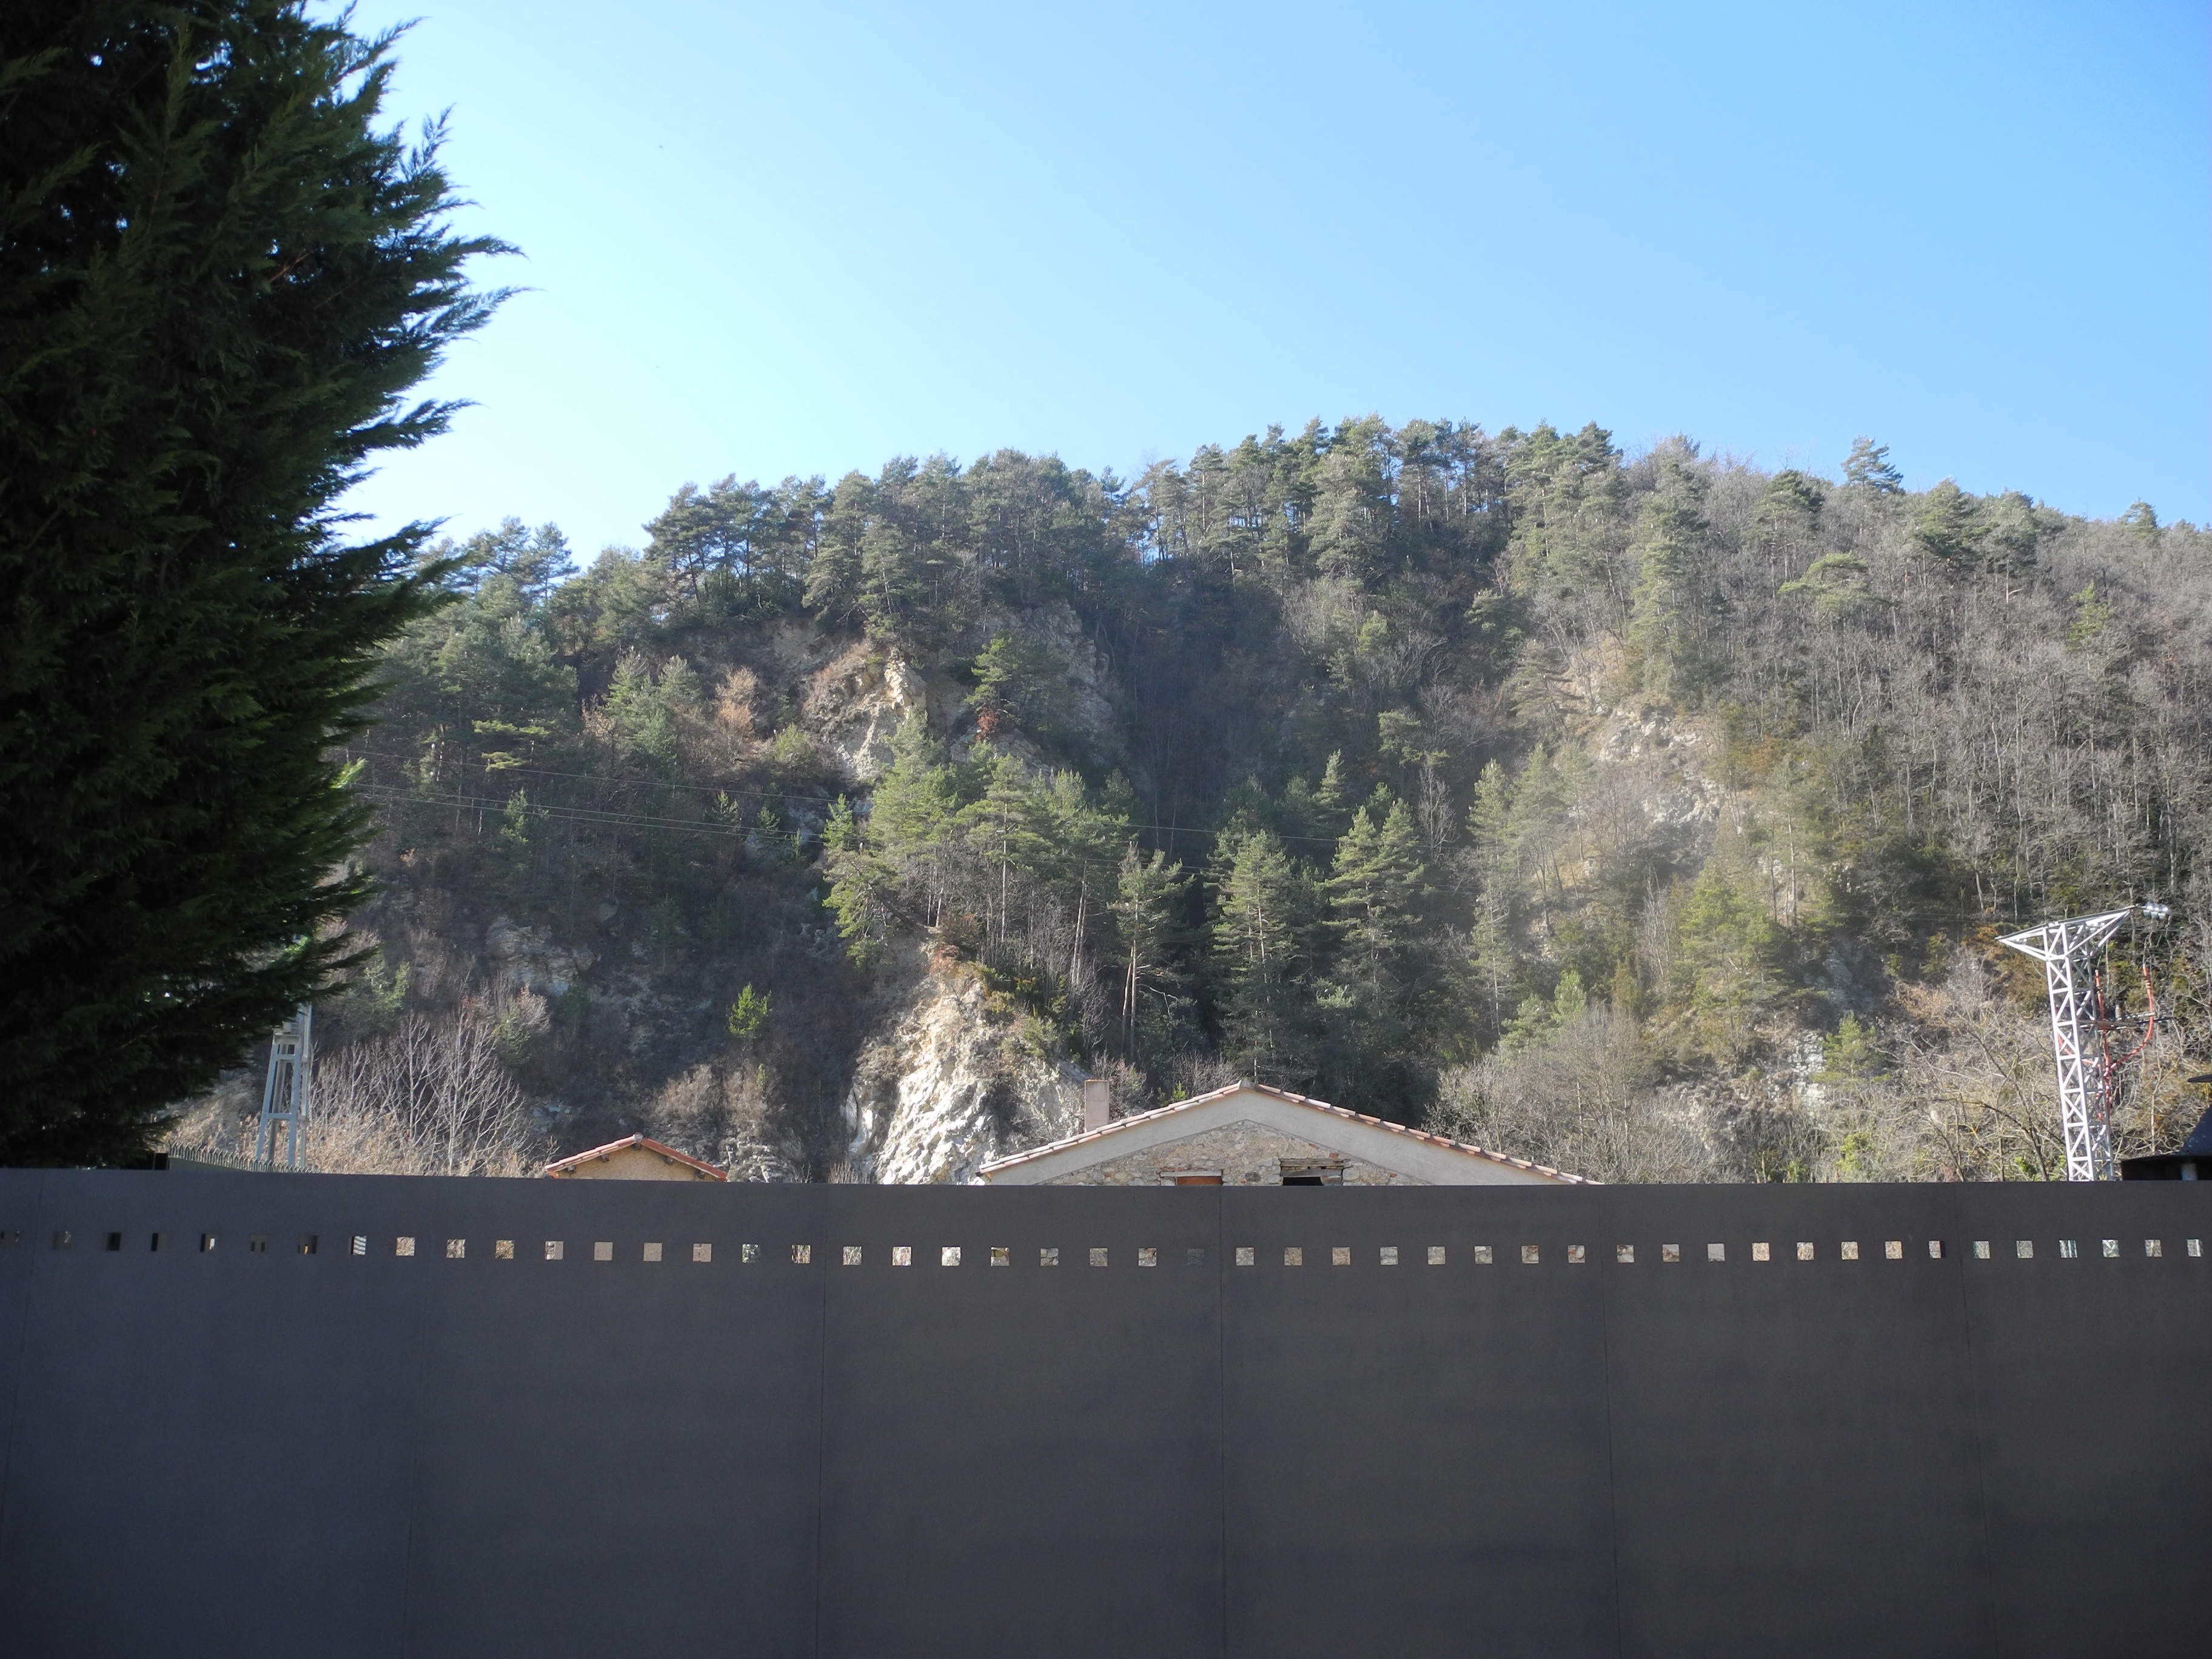
mountain, mountainous landforms